Drew Barrymore

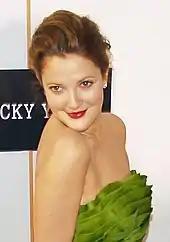
Barrymore at the premiere for "Lucky You" in 2007

Barrymore had a small role in Wes Craven's slasher film "Scream" (1996). She read the film's script and was interested in being involved, approaching the production team herself to request a role. The producers were quick to take advantage of her unexpected interest and signed her to play the lead role of Sidney Prescott. However, after unexpected commitments, Barrymore played Casey Becker in a minor role and Neve Campbell took the leading one. "Scream" was released to critical acclaim and made $173 million worldwide. She was nominated for the Saturn Award for Best Supporting Actress.